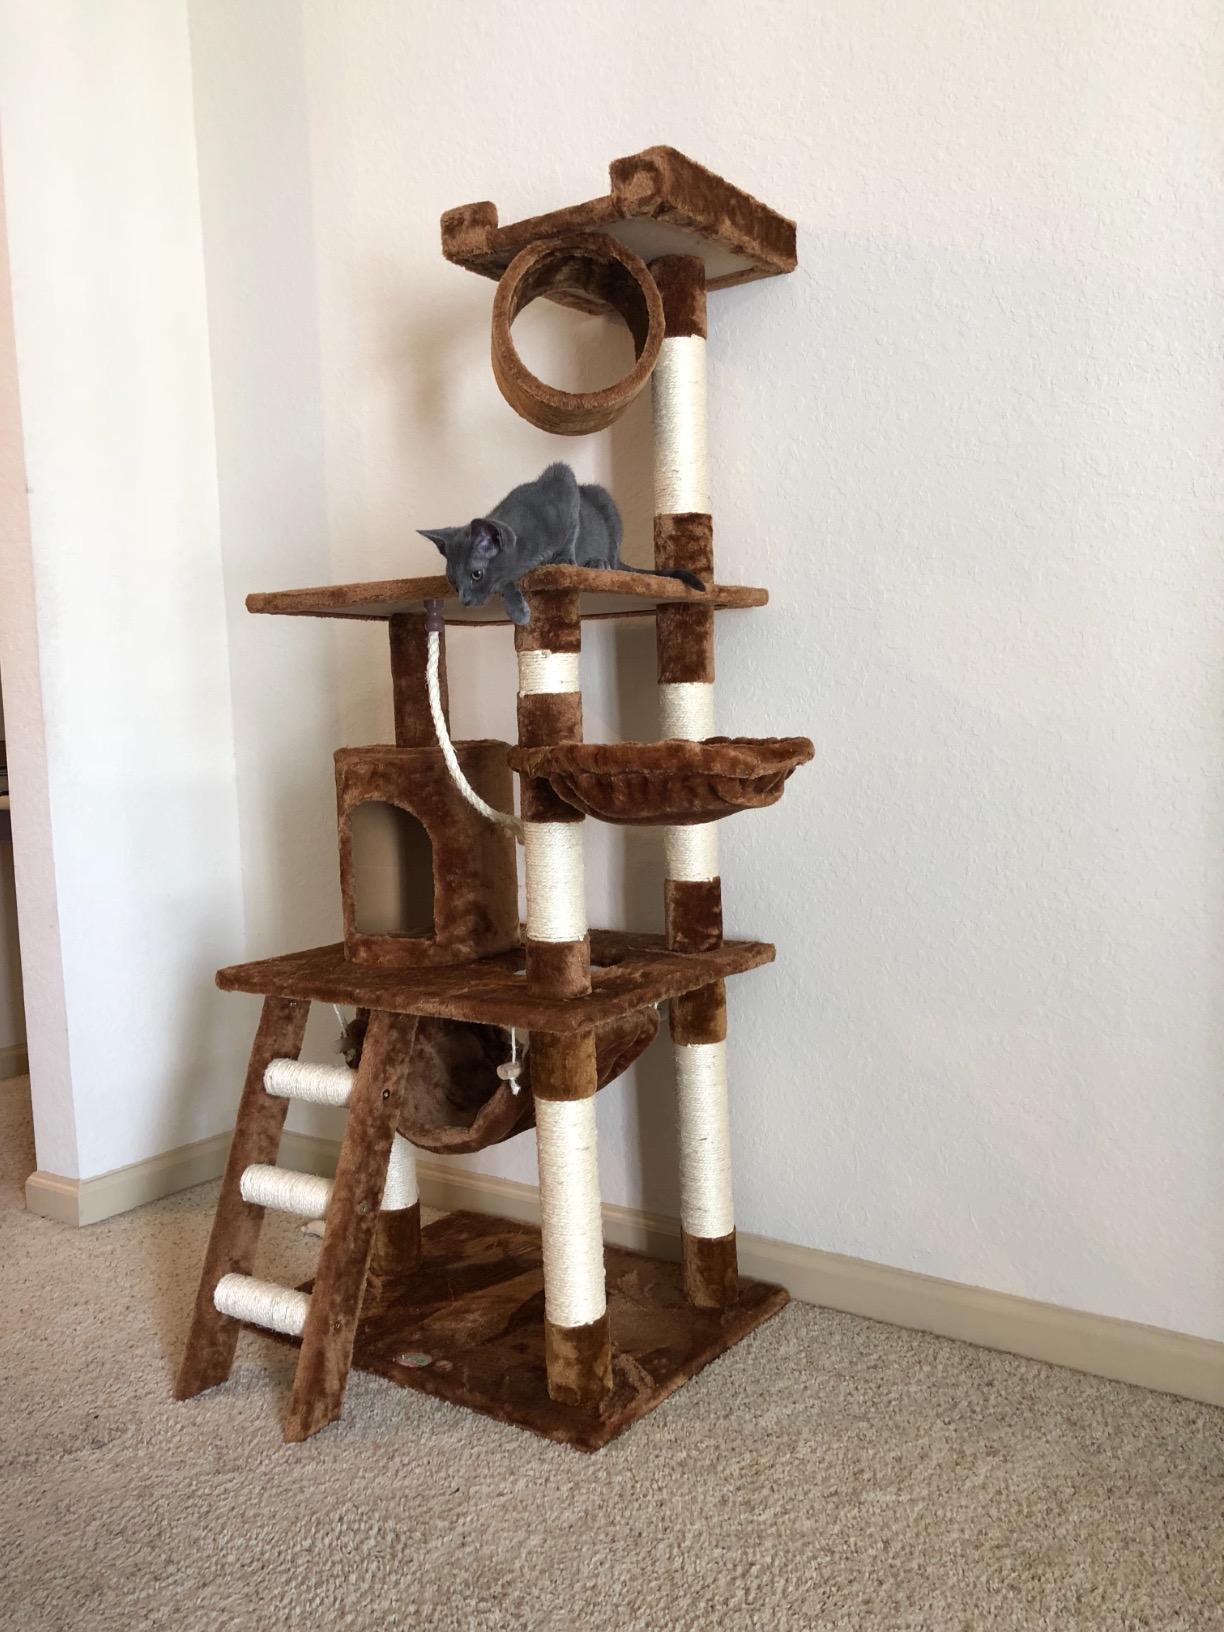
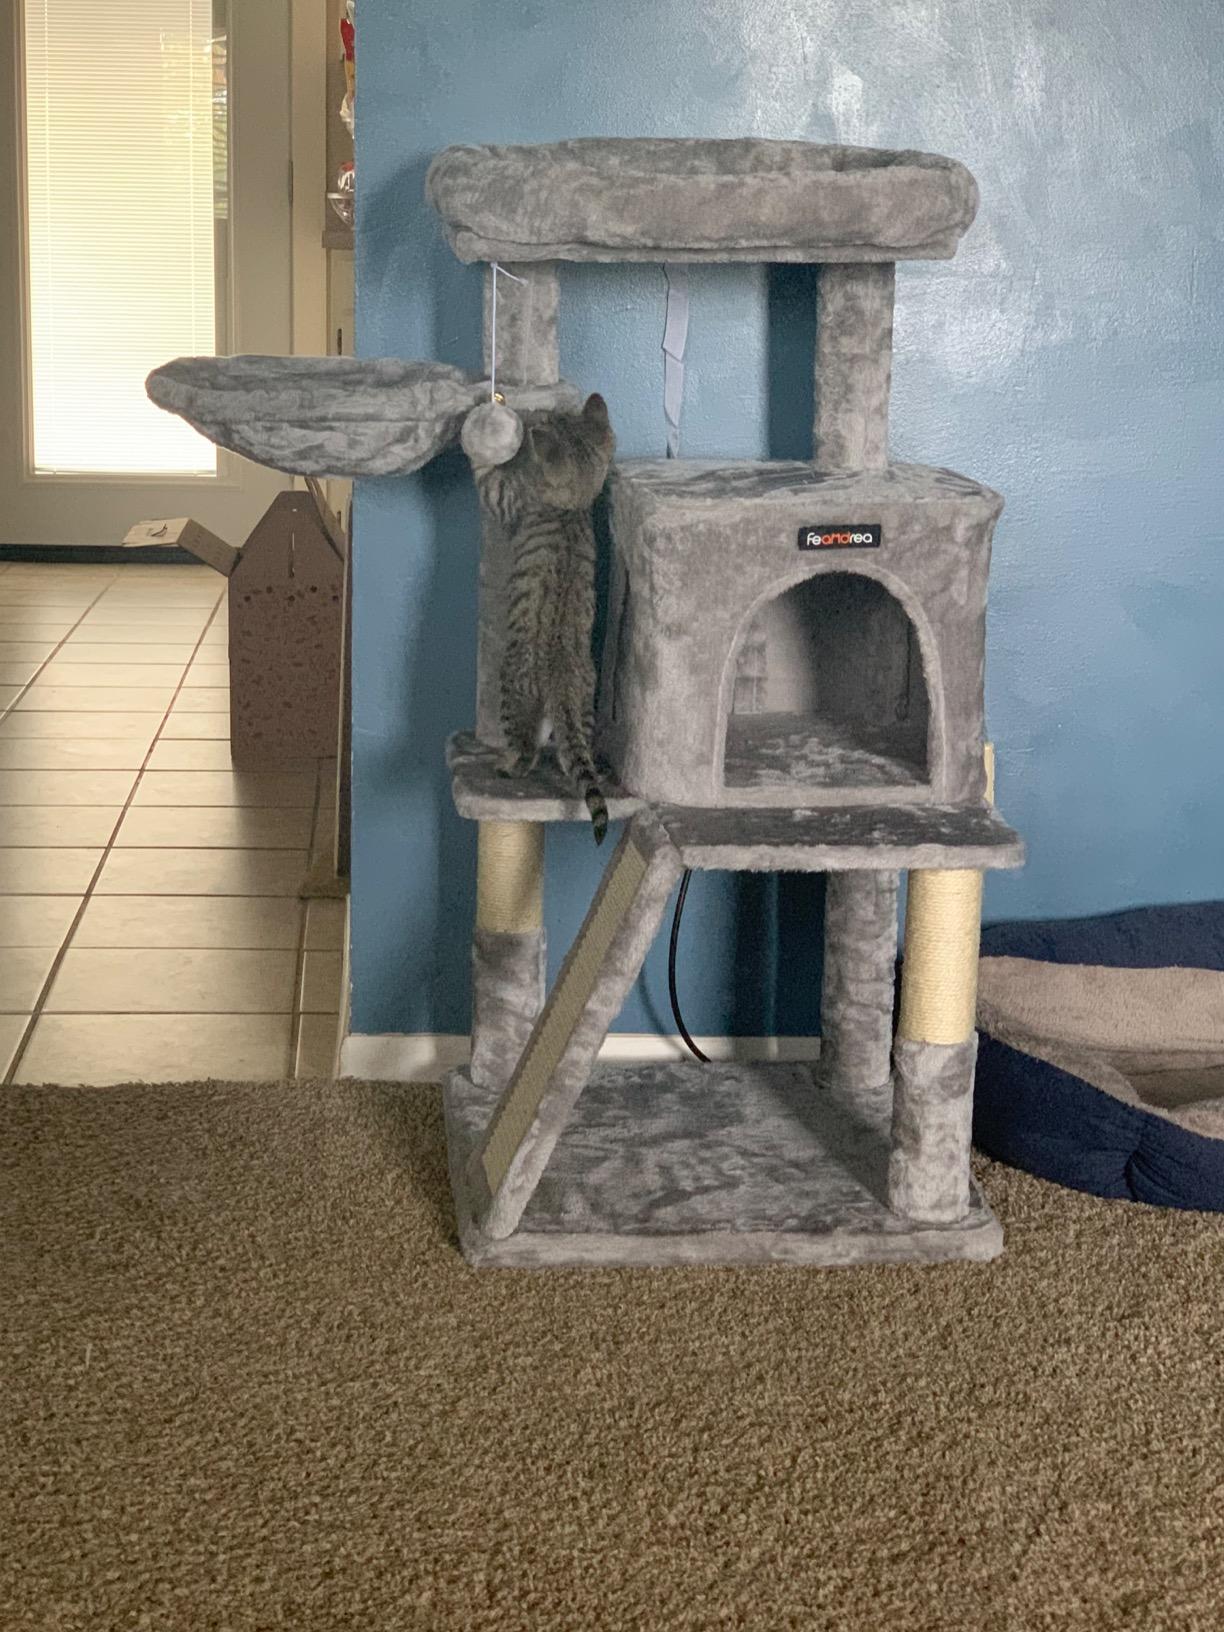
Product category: items_cat tree
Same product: no